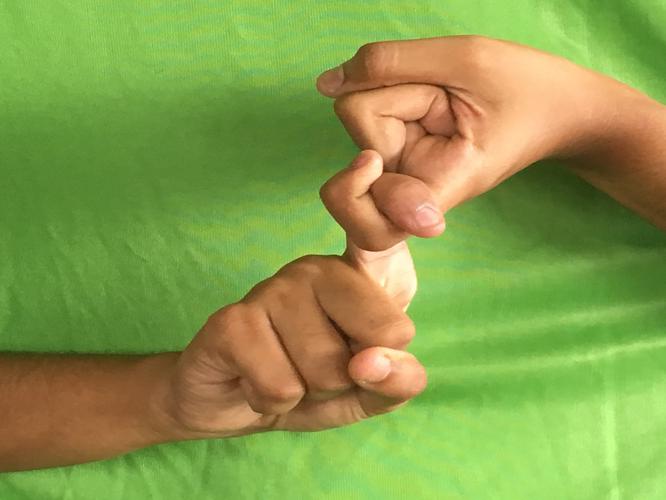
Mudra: Pasha
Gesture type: double_hand